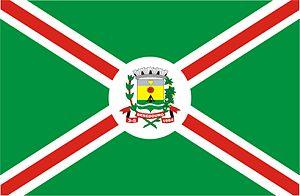
Bebedouro est une ville brésilienne de l'État de São Paulo.